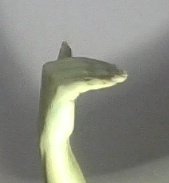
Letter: khaa